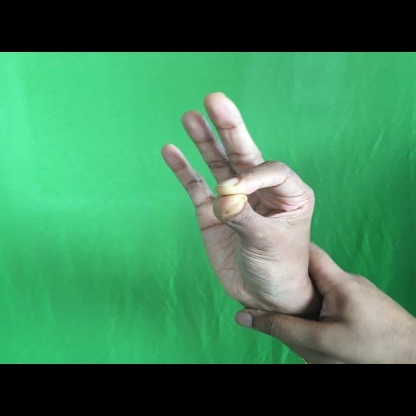
Mudra: Hamsasyam